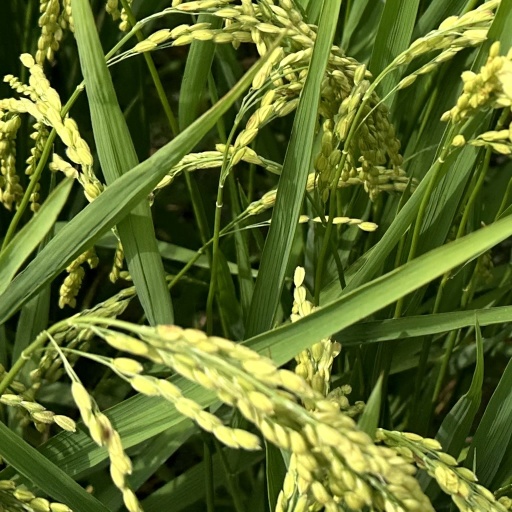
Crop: rice